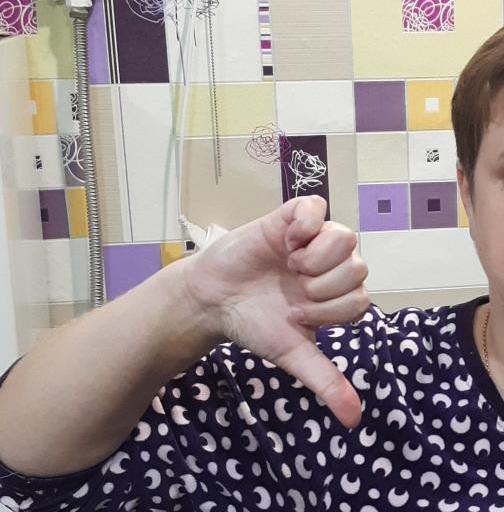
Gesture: dislike